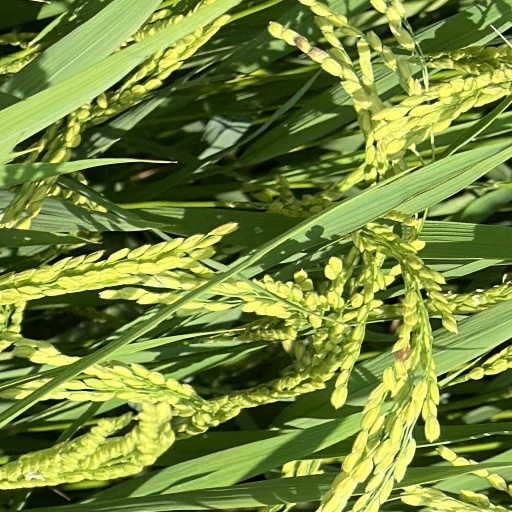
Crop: rice